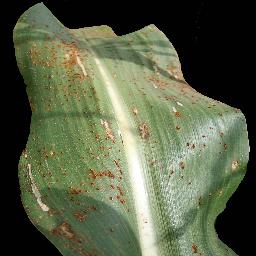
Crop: corn
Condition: (maize)_common_rust